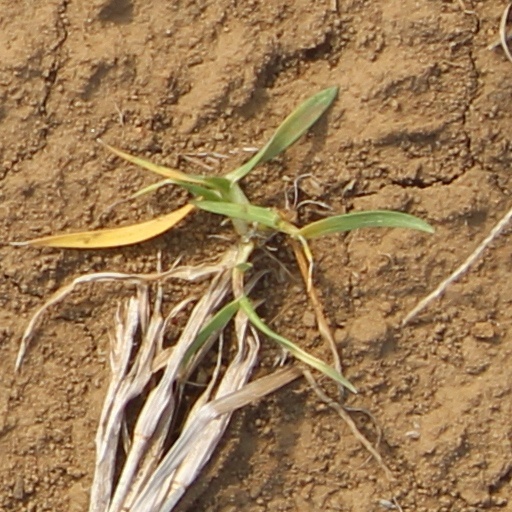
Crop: wheat